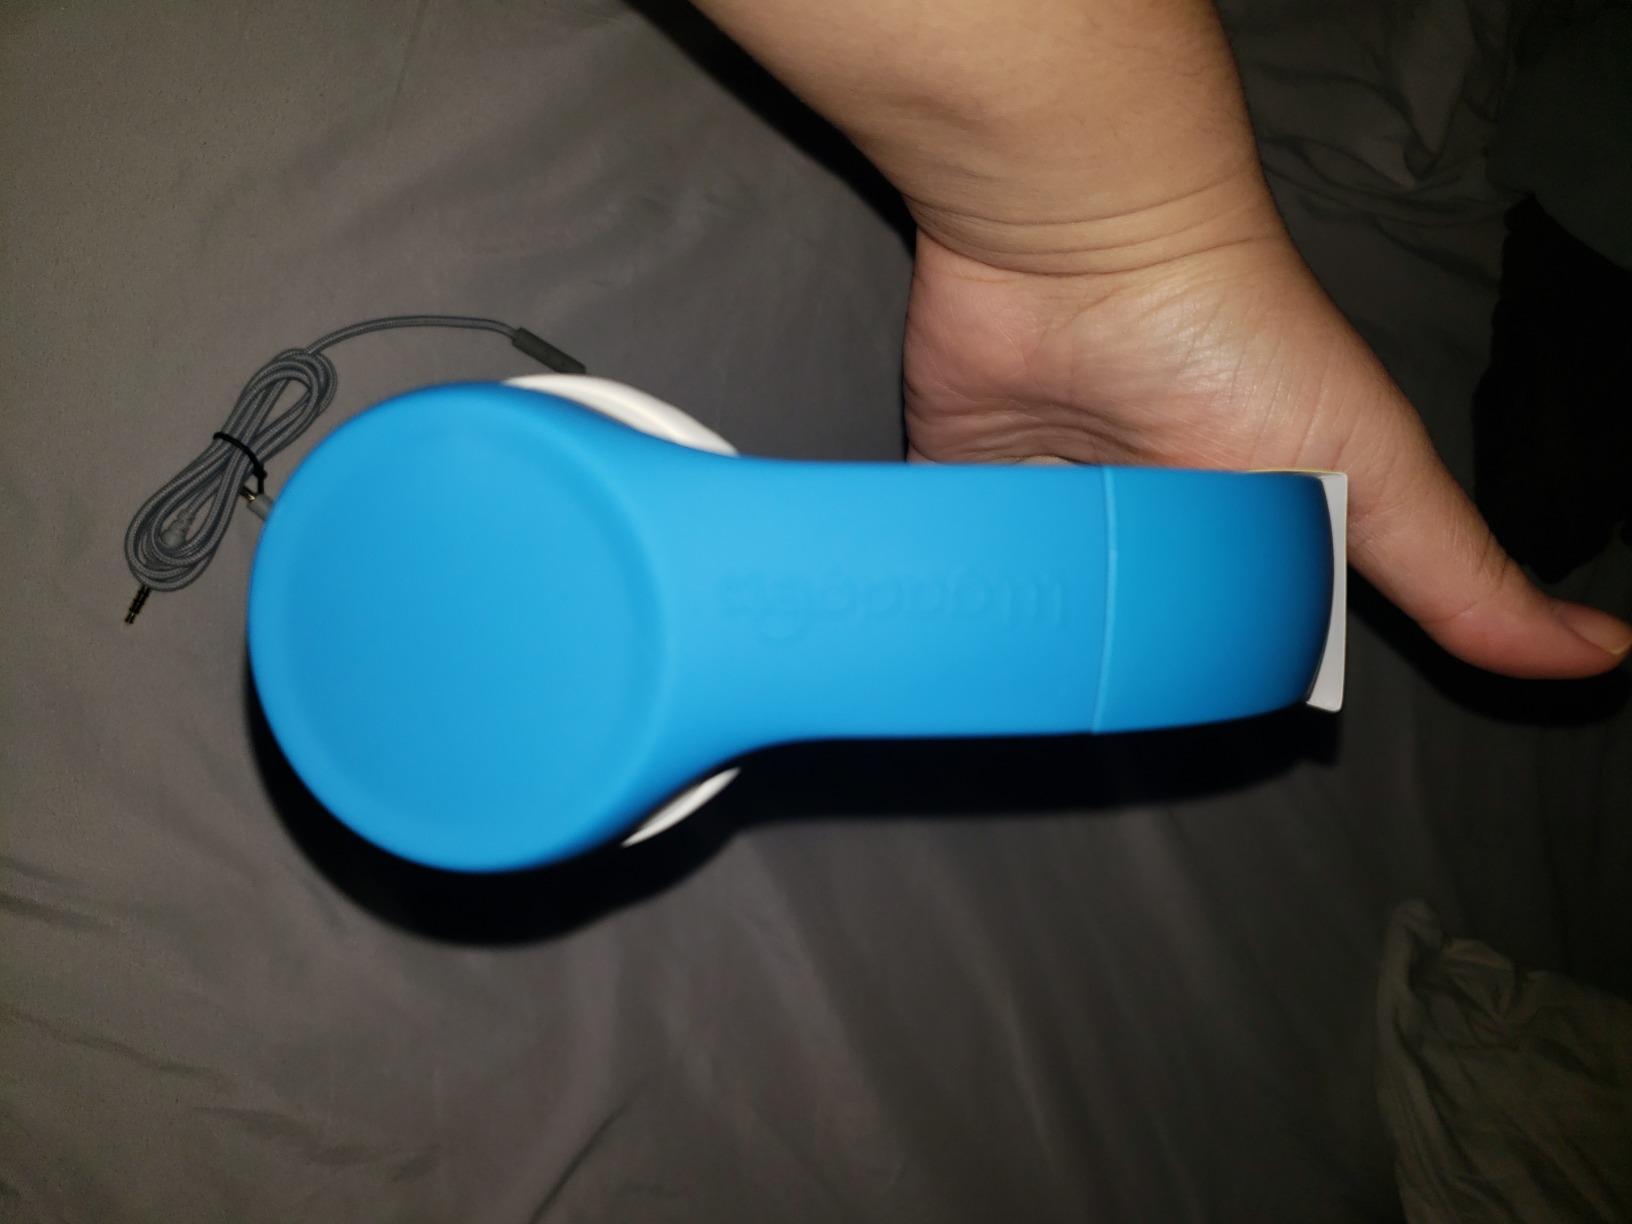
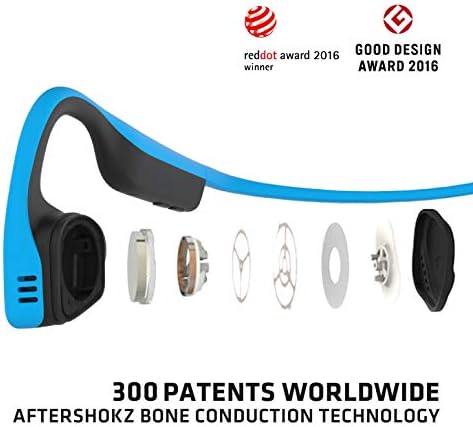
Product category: headphones
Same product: no